Susana Campos

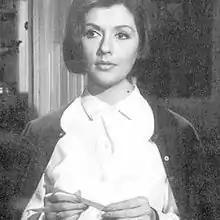

Susana Campos (August 31, 1934 – October 16, 2004) was an Argentine actress. She starred in the 1950 film "Arroz con leche" under director Carlos Schlieper.